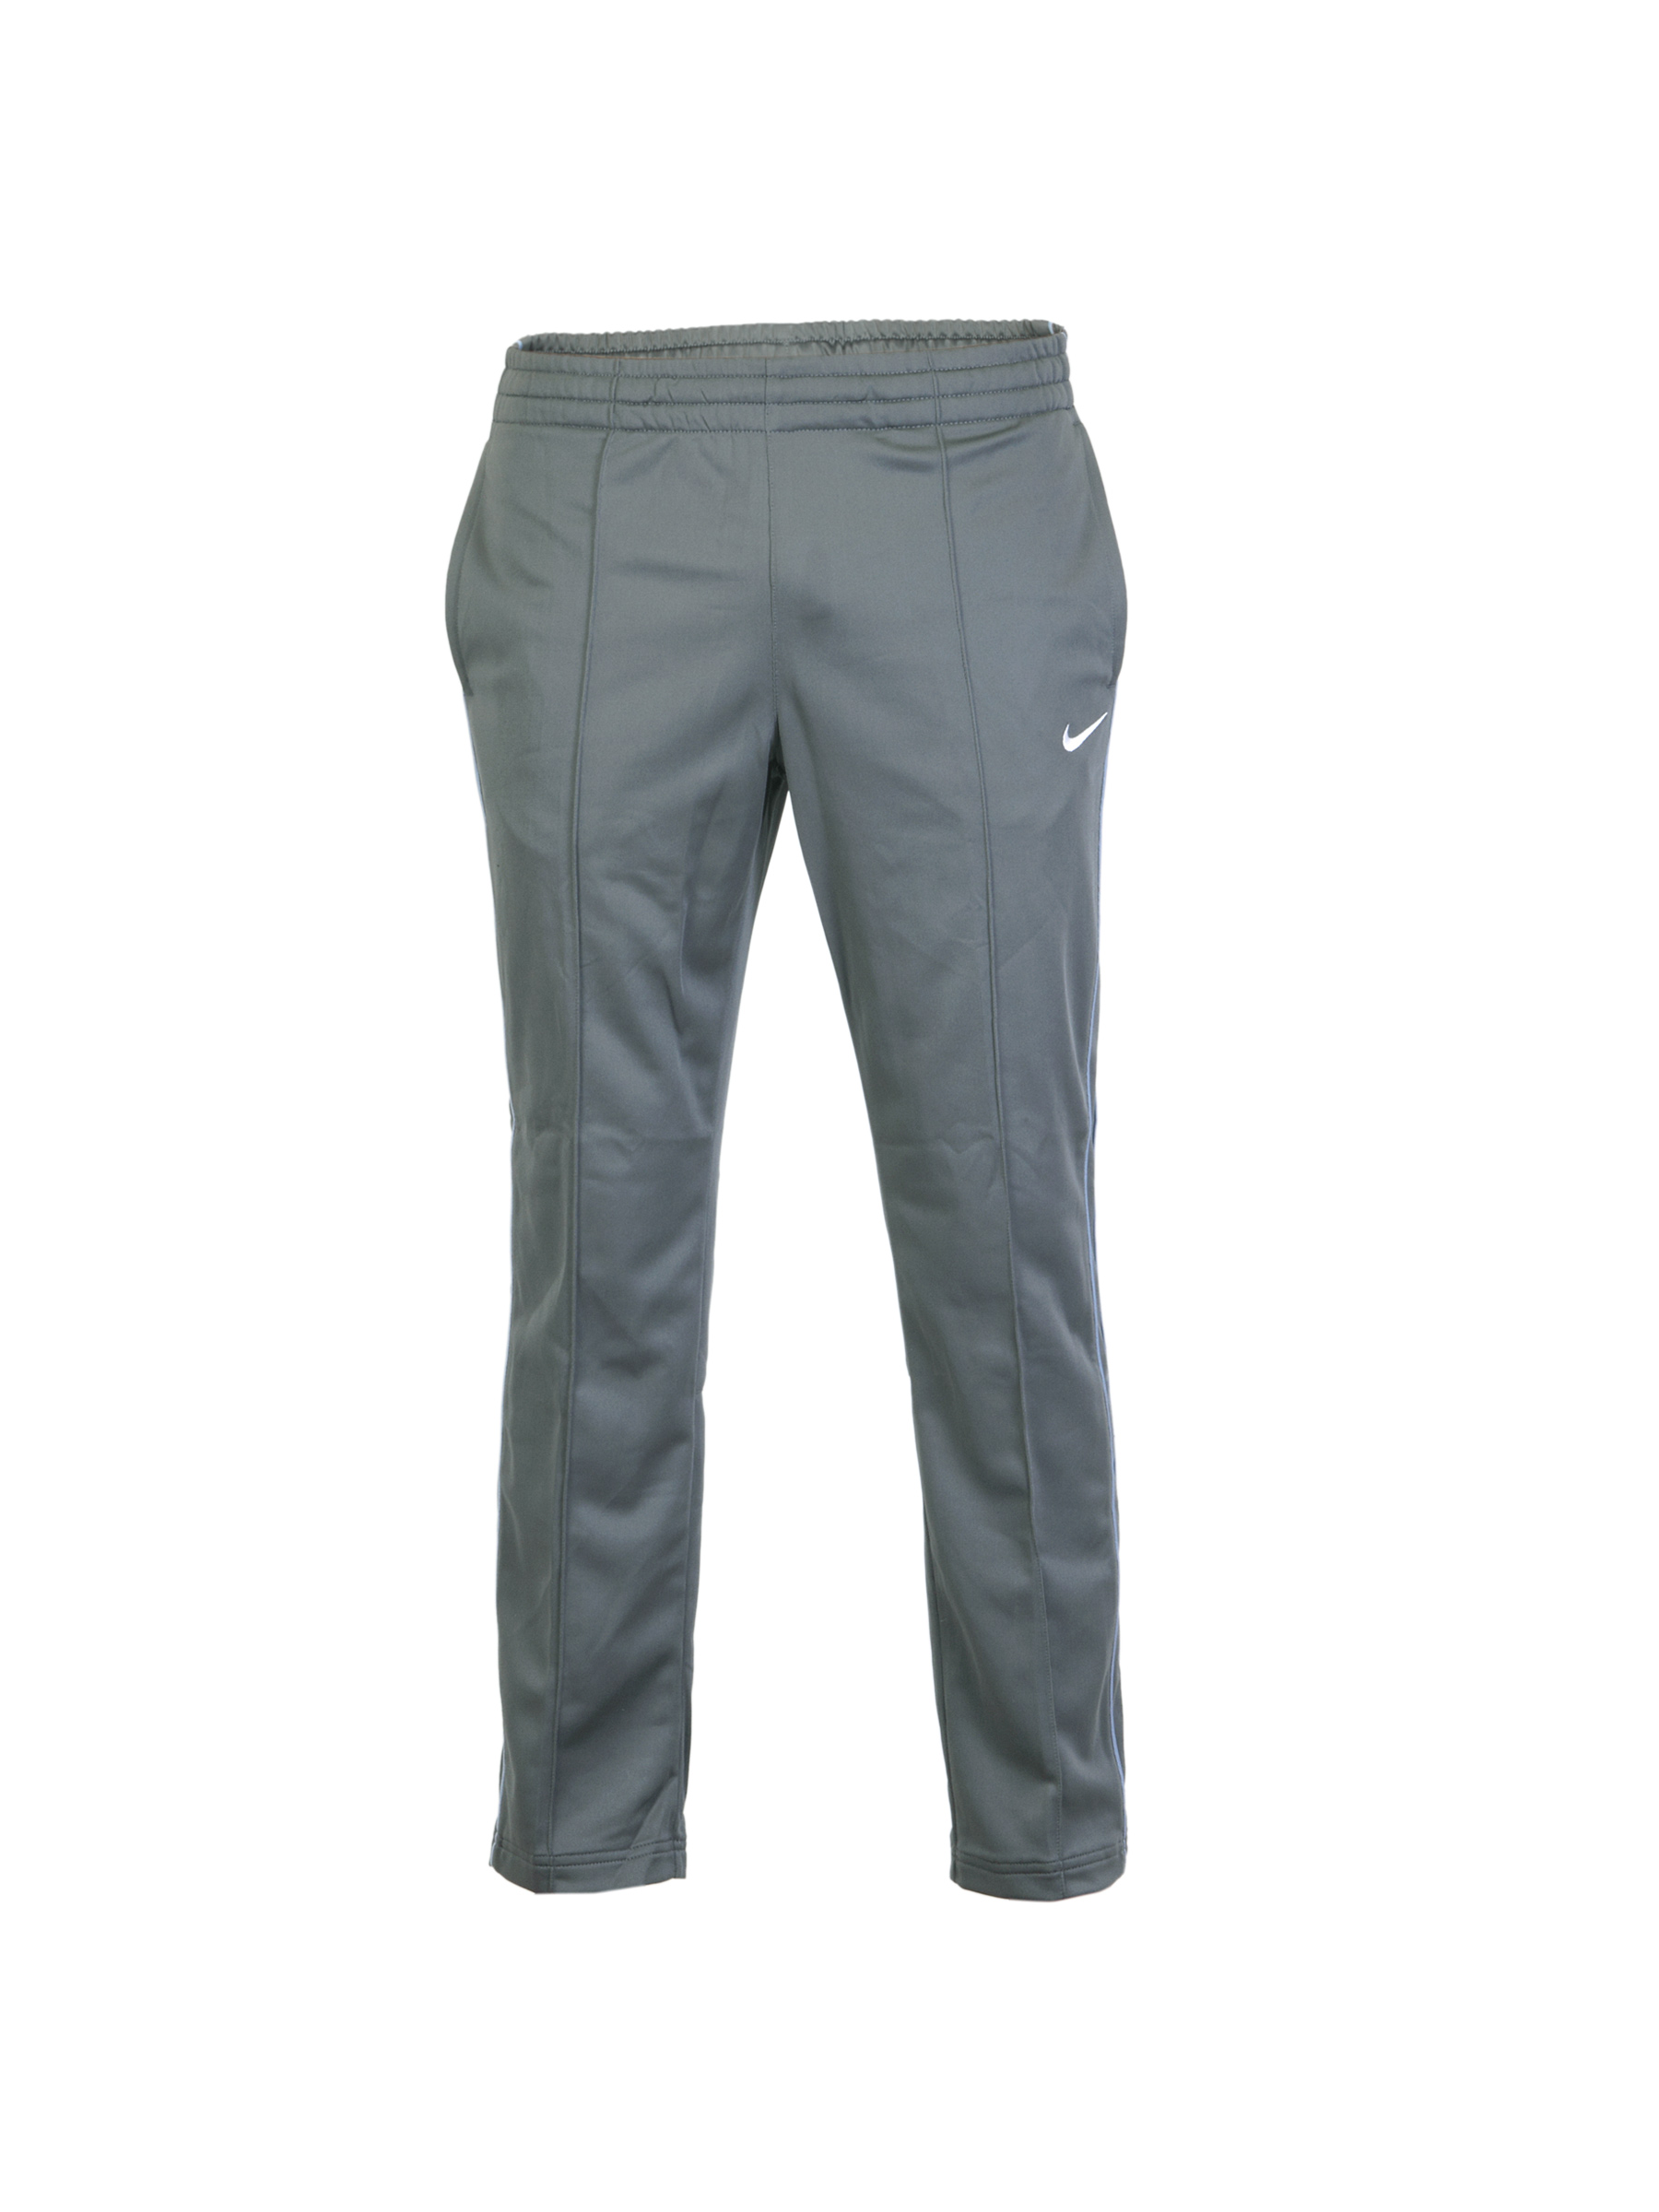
Nike Men Pintuck Grey Track Pants
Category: Apparel / Bottomwear / Track Pants
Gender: Men
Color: Grey
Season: Summer 2012
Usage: Sports